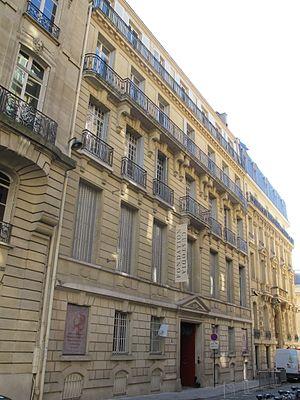
Institut néerlandais, Paris